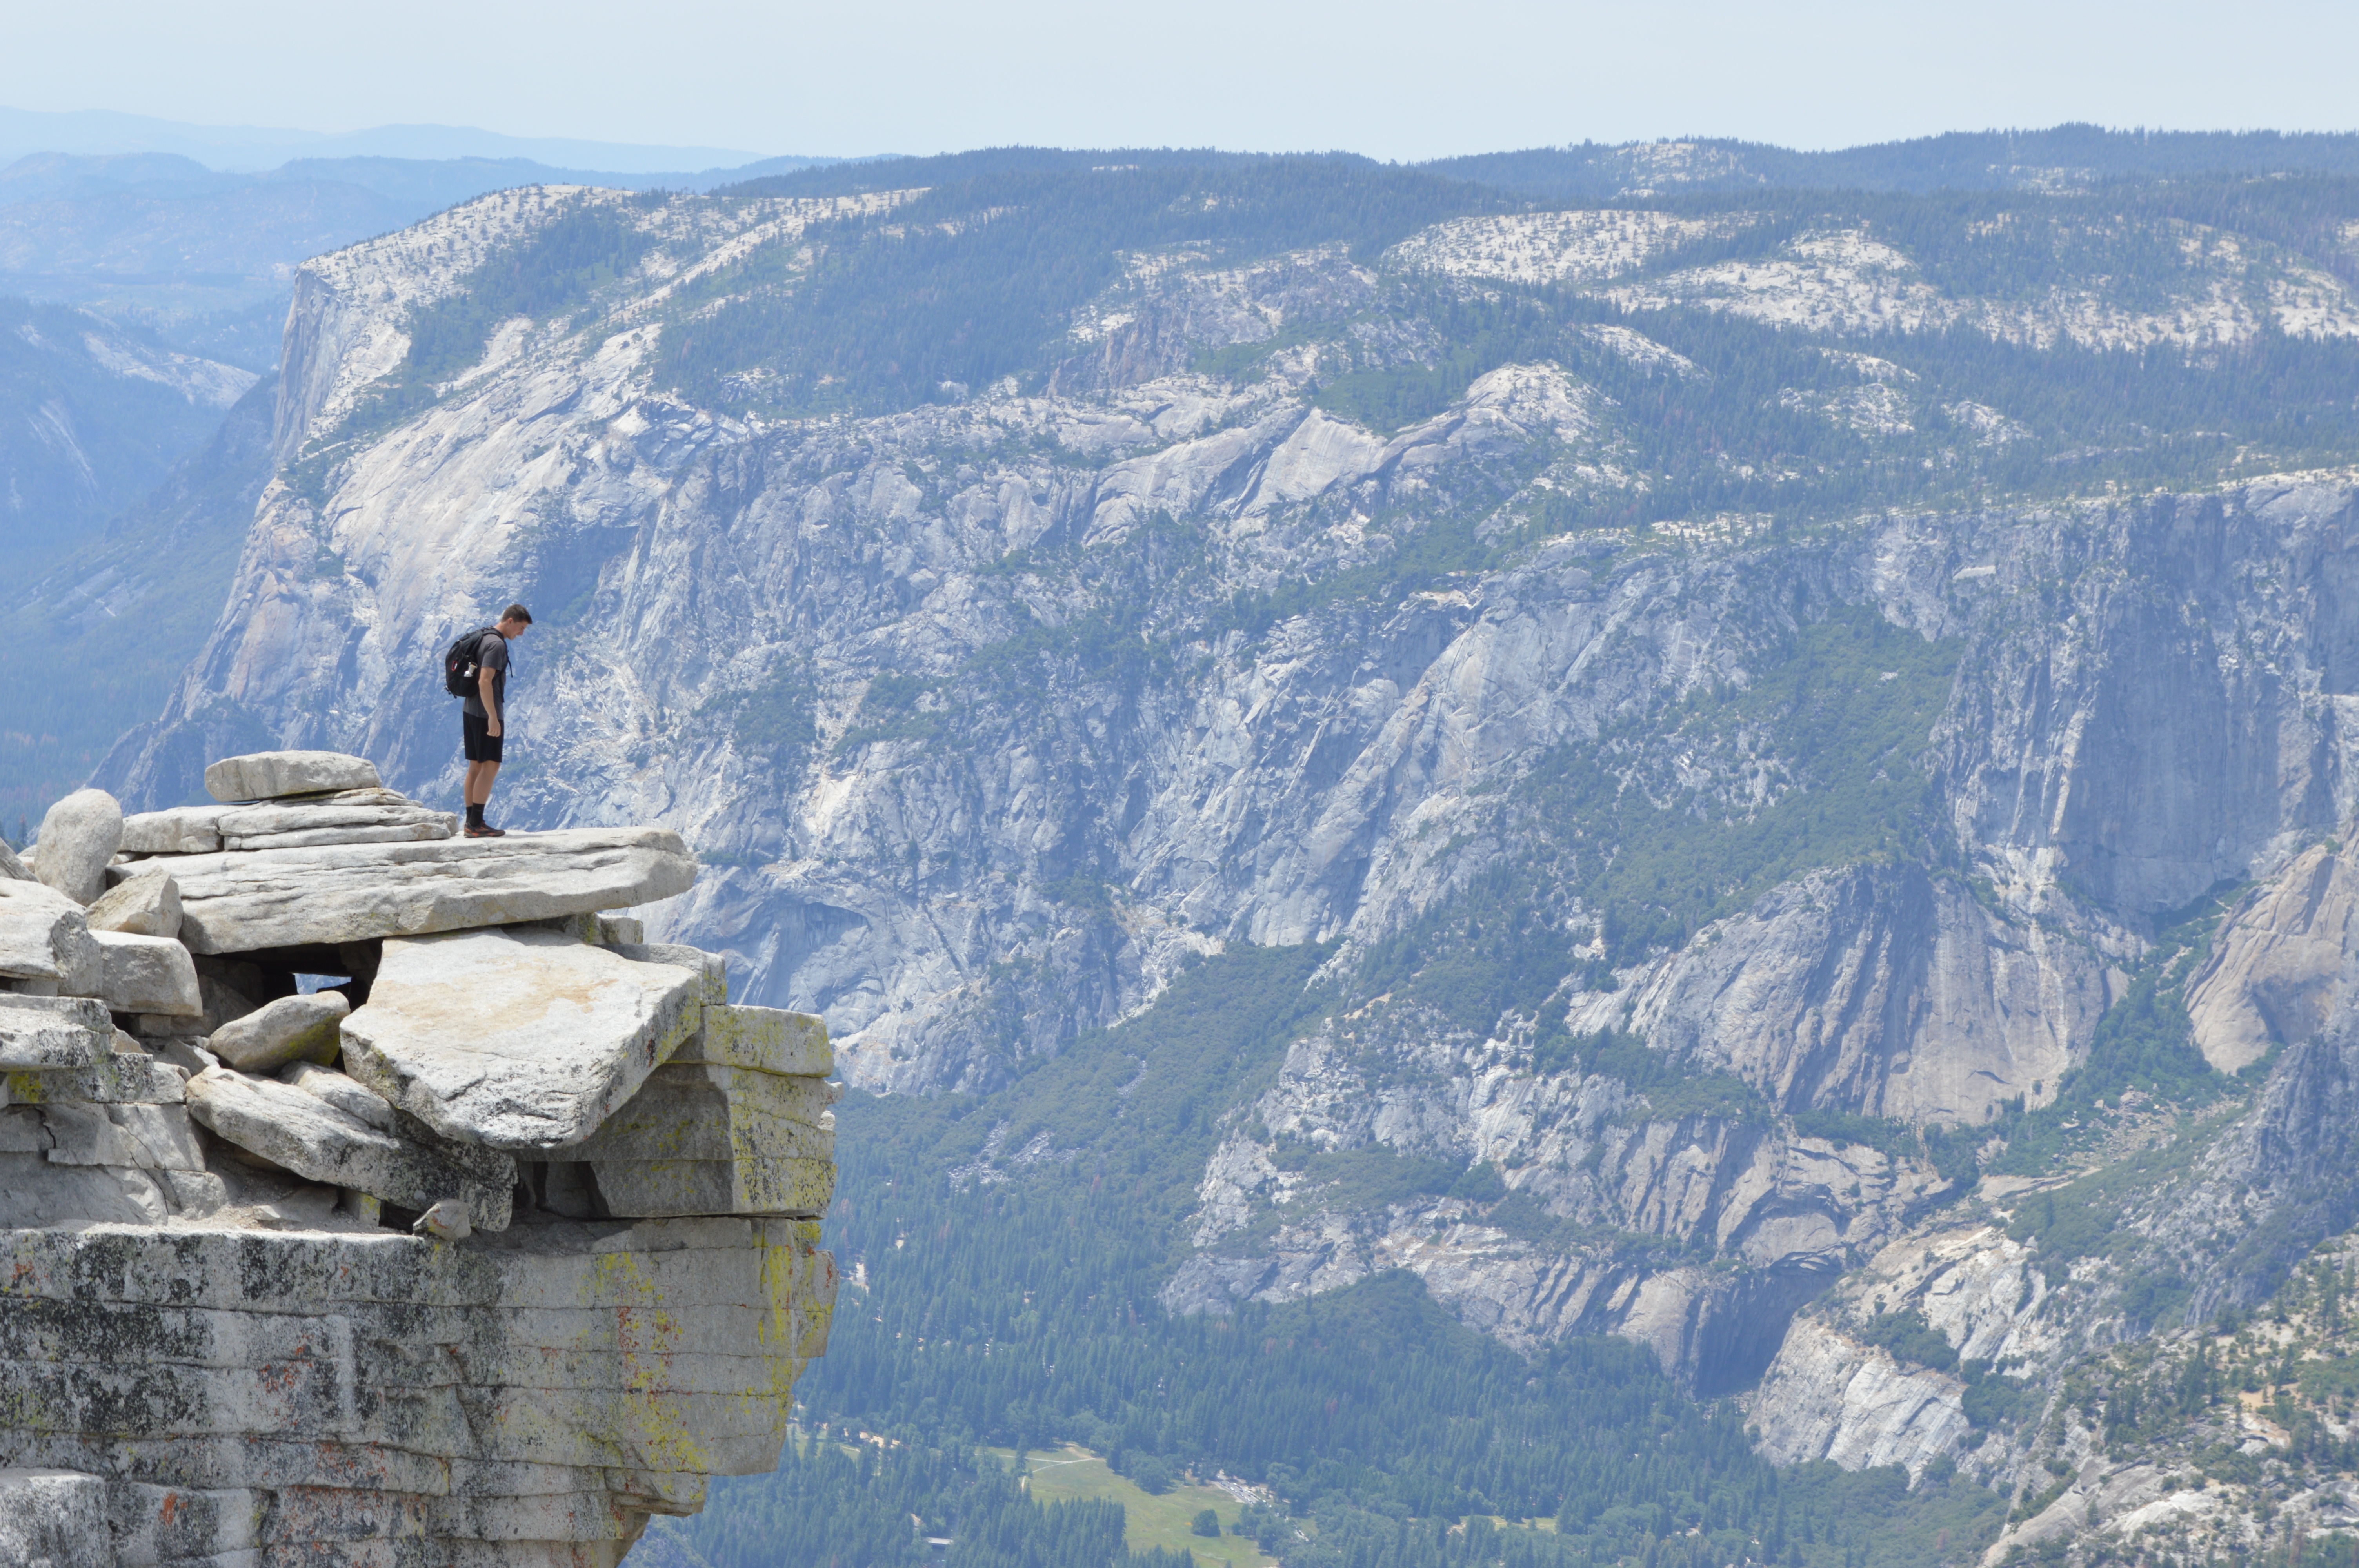
rock, mountain, snow, hiking, adventure, mountain range, hiker, cliff, extreme sport, terrain, ridge, summit, geology, alps, cirque, moraine, landform, mountainous landforms, glacial landform, geological phenomenon